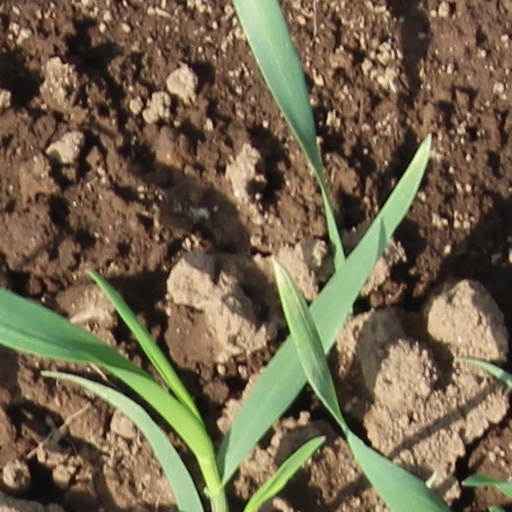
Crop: wheat